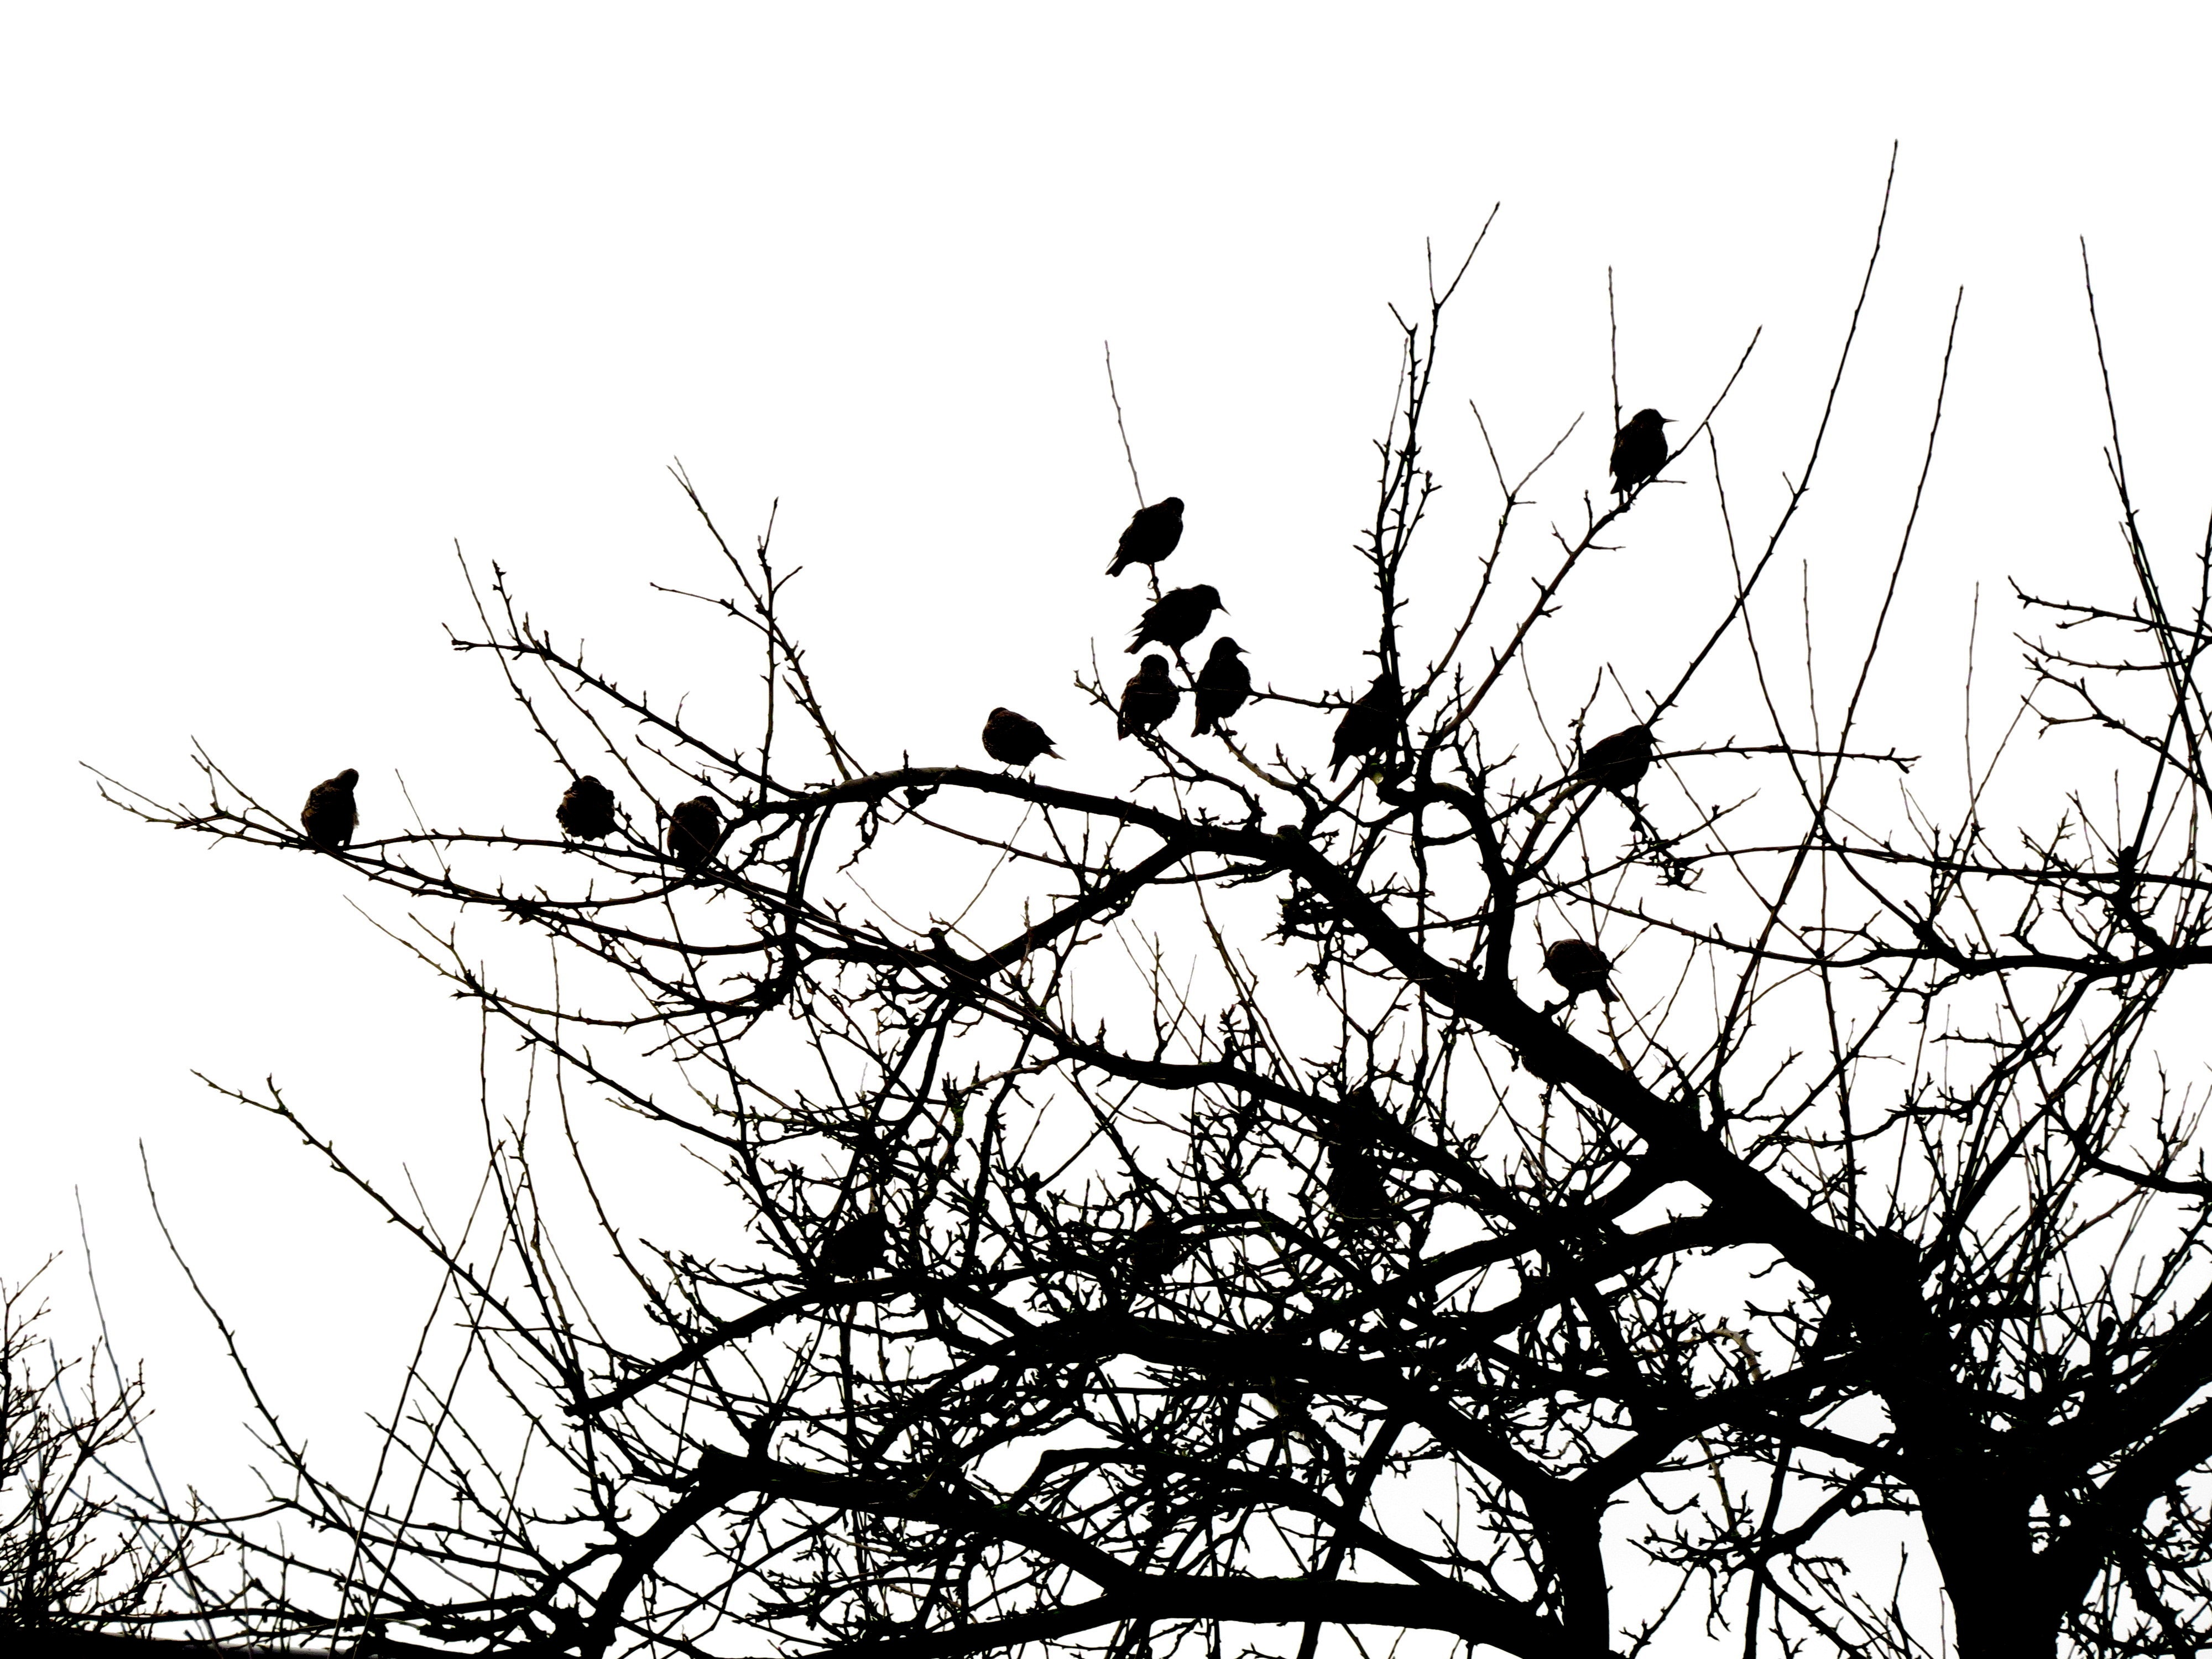
tree, nature, outdoor, branch, bird, black and white, plant, sky, white, leaf, flower, animal, wildlife, black, monochrome, flora, twig, birds, silhouettes, monochrome photography, plant stem